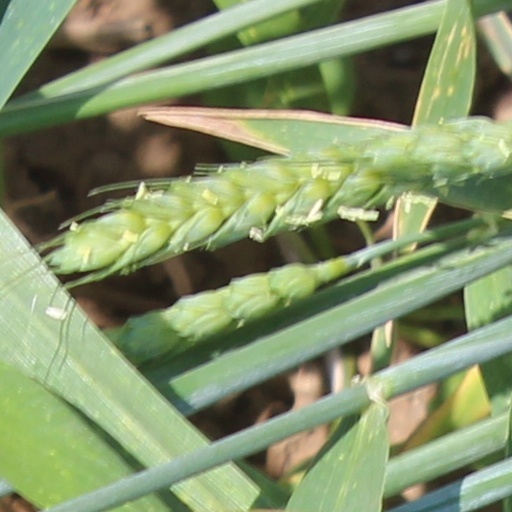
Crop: wheat